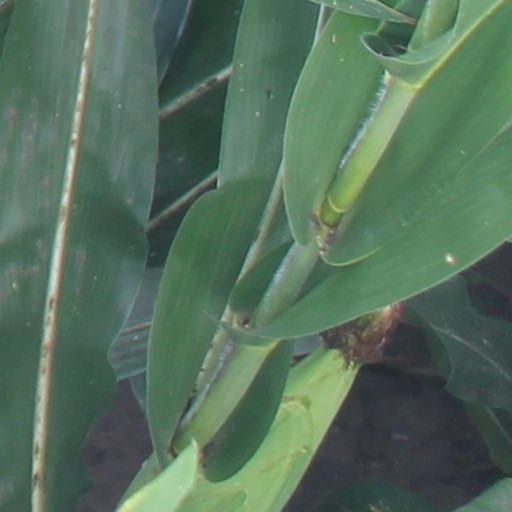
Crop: maize; corn